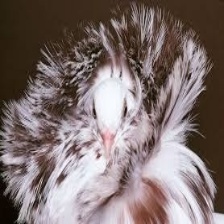
Species: JACOBIN PIGEON
Scientific name: COLUMBA LIVIA